Billy Paul

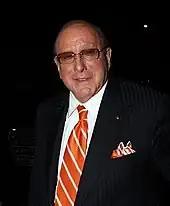
Music executive Clive Davis has consistently praised Paul's recording of "Am I Black Enough for You?".

Paul's debut album "Feelin' Good at the Cadillac Club" was released in 1968 on the Gamble label. Largely a collection of jazz covers of songs popularized by others, it was a studio album that attempted to recreate the feel of Paul's live club performances. Neither the single "Bluesette" nor the album reached the charts. The album was re-released in 1973.